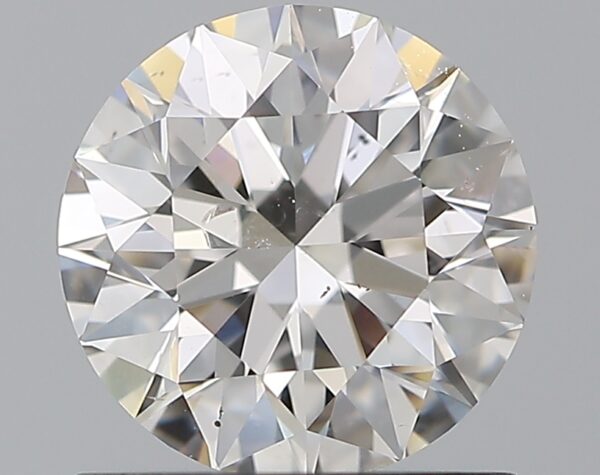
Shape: round
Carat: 1
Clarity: SI1
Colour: F
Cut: EX
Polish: EX
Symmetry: EX
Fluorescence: ST
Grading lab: GIA
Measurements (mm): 6.35 x 6.38 x 3.99